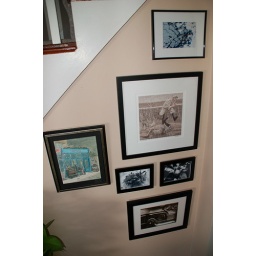
On a bare wall in our living room, we've been adding a bunch of hanged pictures...